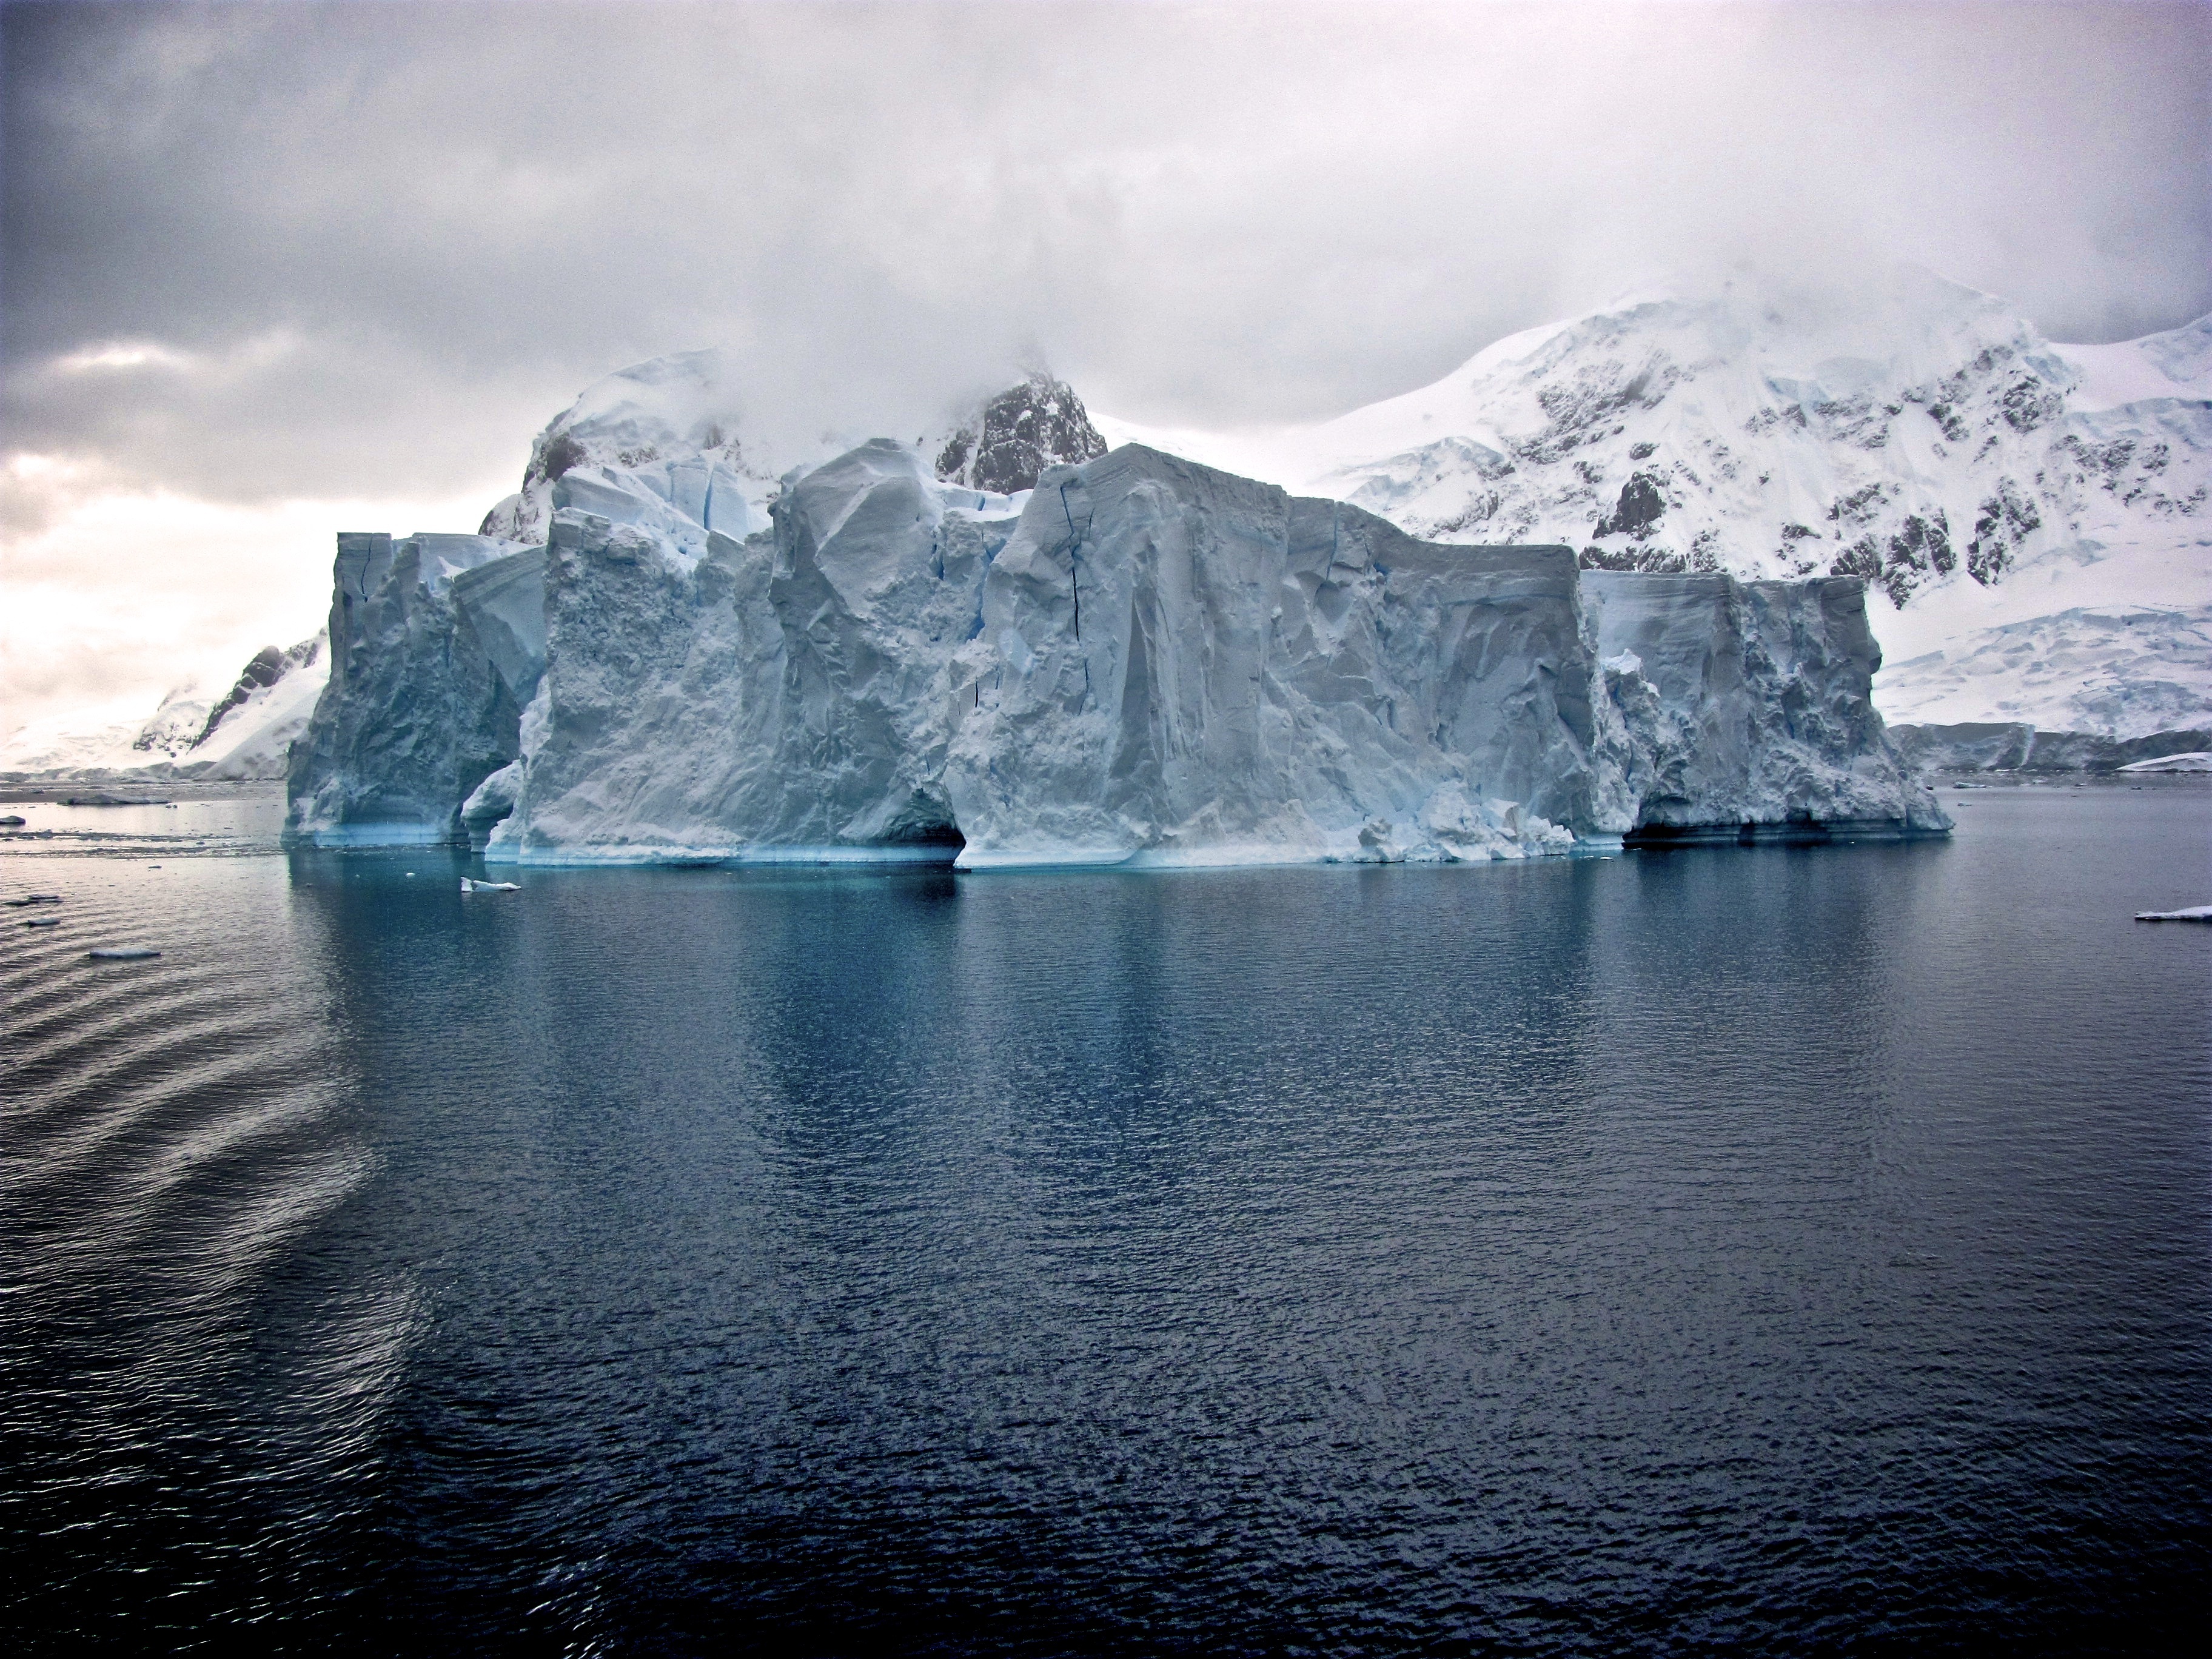
sea, water, ocean, mountain, cold, cloud, lake, mountain range, ice, reflection, glacier, fjord, arctic, terrain, iceberg, landform, arctic ocean, geographical feature, atmospheric phenomenon, glacial landform, sea ice